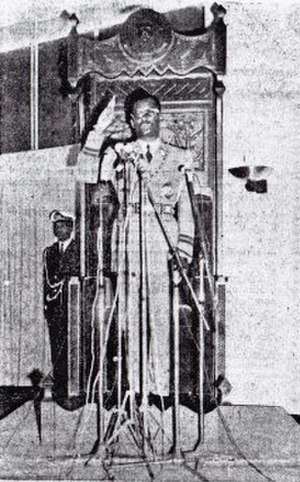
Mobutu Sese Seko / Liv og virke / Korruption
Mobutu aflægger præsidenteden, 1970.
Mobutu Sese Seko Nkuku Ngbendu wa Za Banga var præsident i Zaïre i ca. 32 år. Hans styre var autoritært, anti-kolonialistisk og anti-kommunistisk.